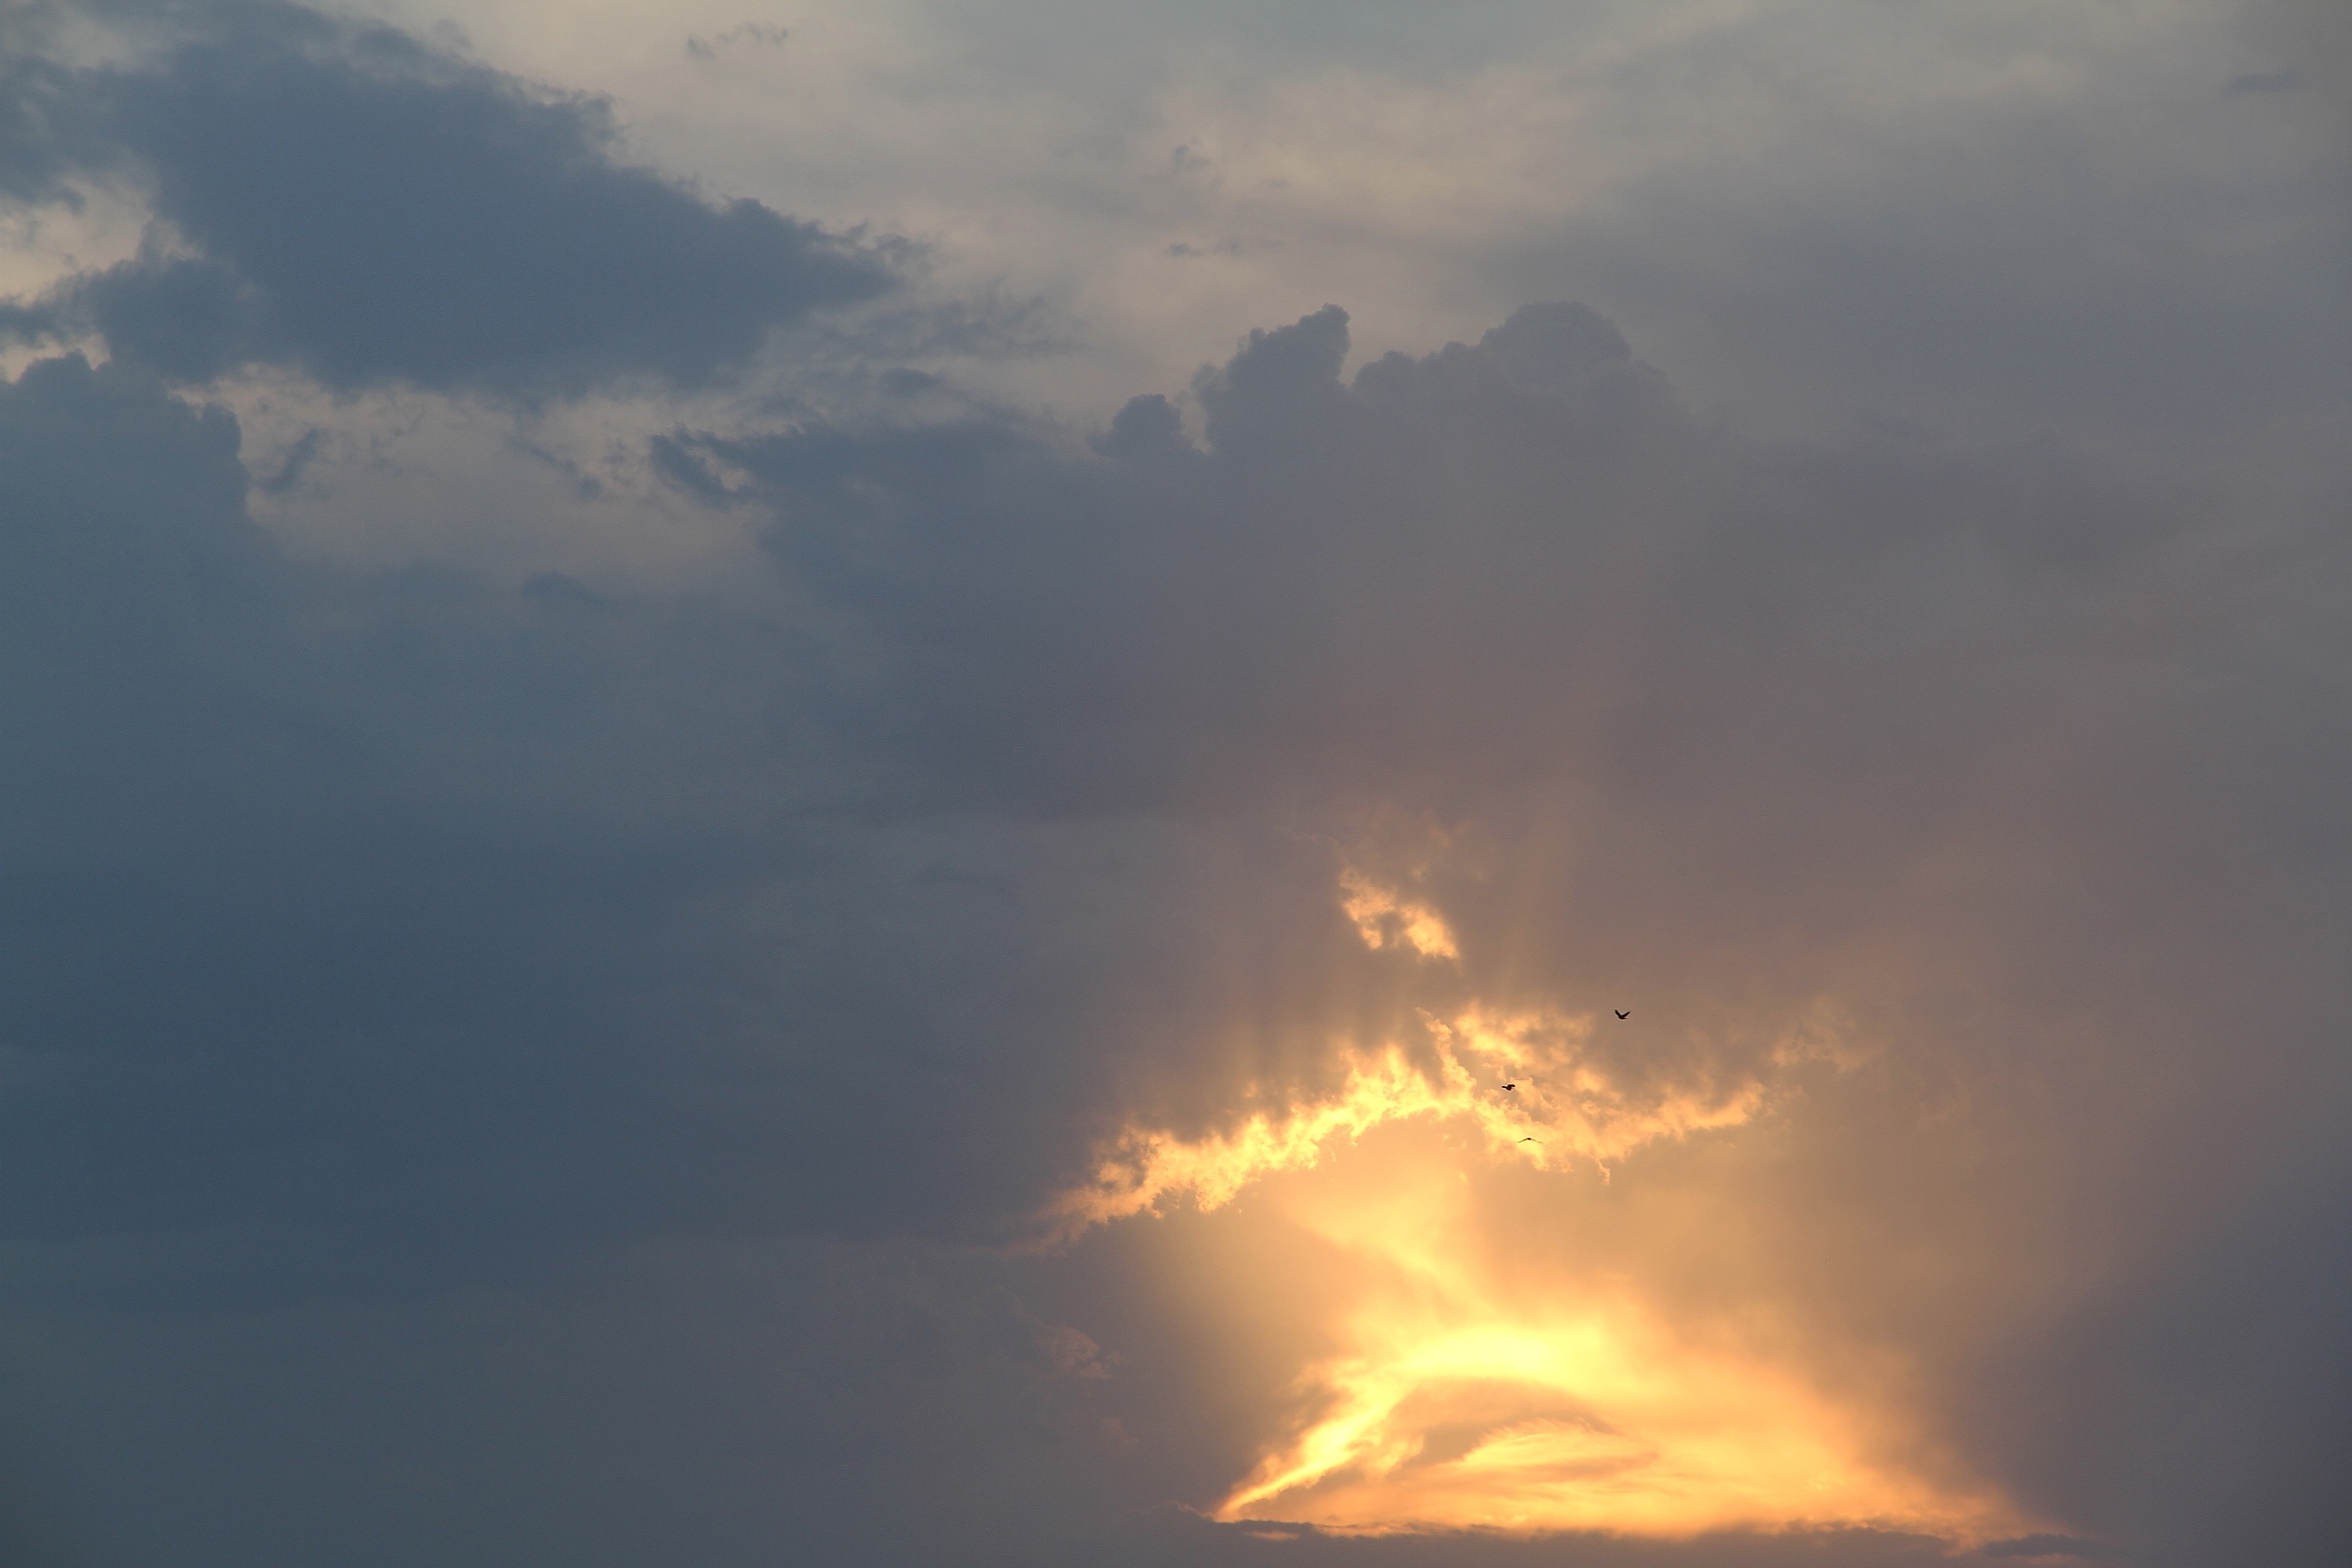
horizon, cloud, sky, sun, sunrise, sunset, sunlight, cloudy, morning, dawn, atmosphere, dusk, evening, cumulus, fire, rainy, drama, sunrays, afterglow, meteorological phenomenon, atmospheric phenomenon, atmosphere of earth, geological phenomenon